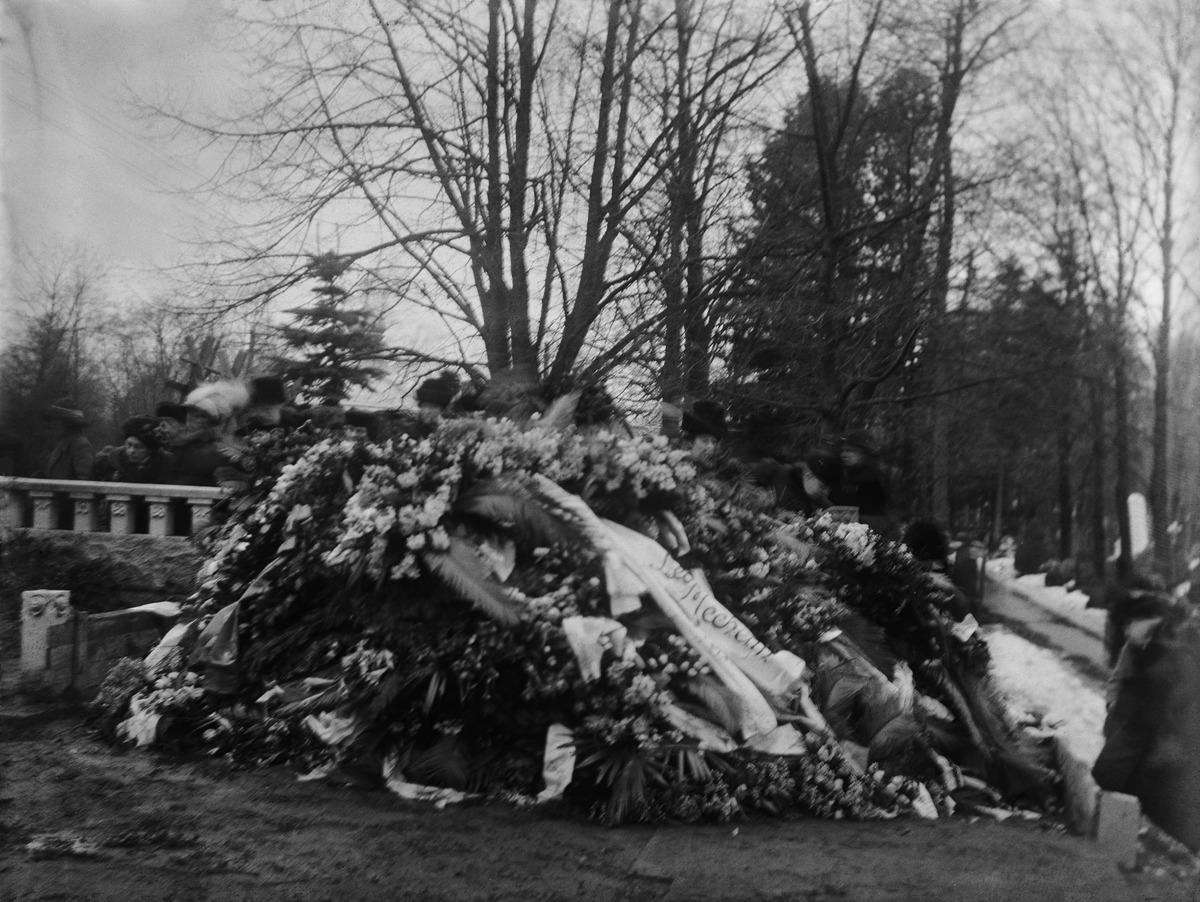
Leo Mechelinin seppelein kukitettu hauta Hietaniemen hautausmaalla, ja hautaa katsomaan tulleita ihmisiä
sisällön kuvaus: Leo Mechelinin seppelein kukitettu hauta Hietaniemen hautausmaalla, ja hautaa katsomaan tulleita ihmisiä. Mechelinin hautajaiset olivat 2.2.1914. mustavalkoinen
Ajankohta: kuvausaika 191402
Paikka: Suomi, Uusimaa, Helsinki, Lapinlahti Helsinki, Hietaniemen hautausmaa
Aiheet: Mechelin, Leopold Henrik Stanislaus, haudat, hautajaiset, hautausmaat, seppeleet, kukat